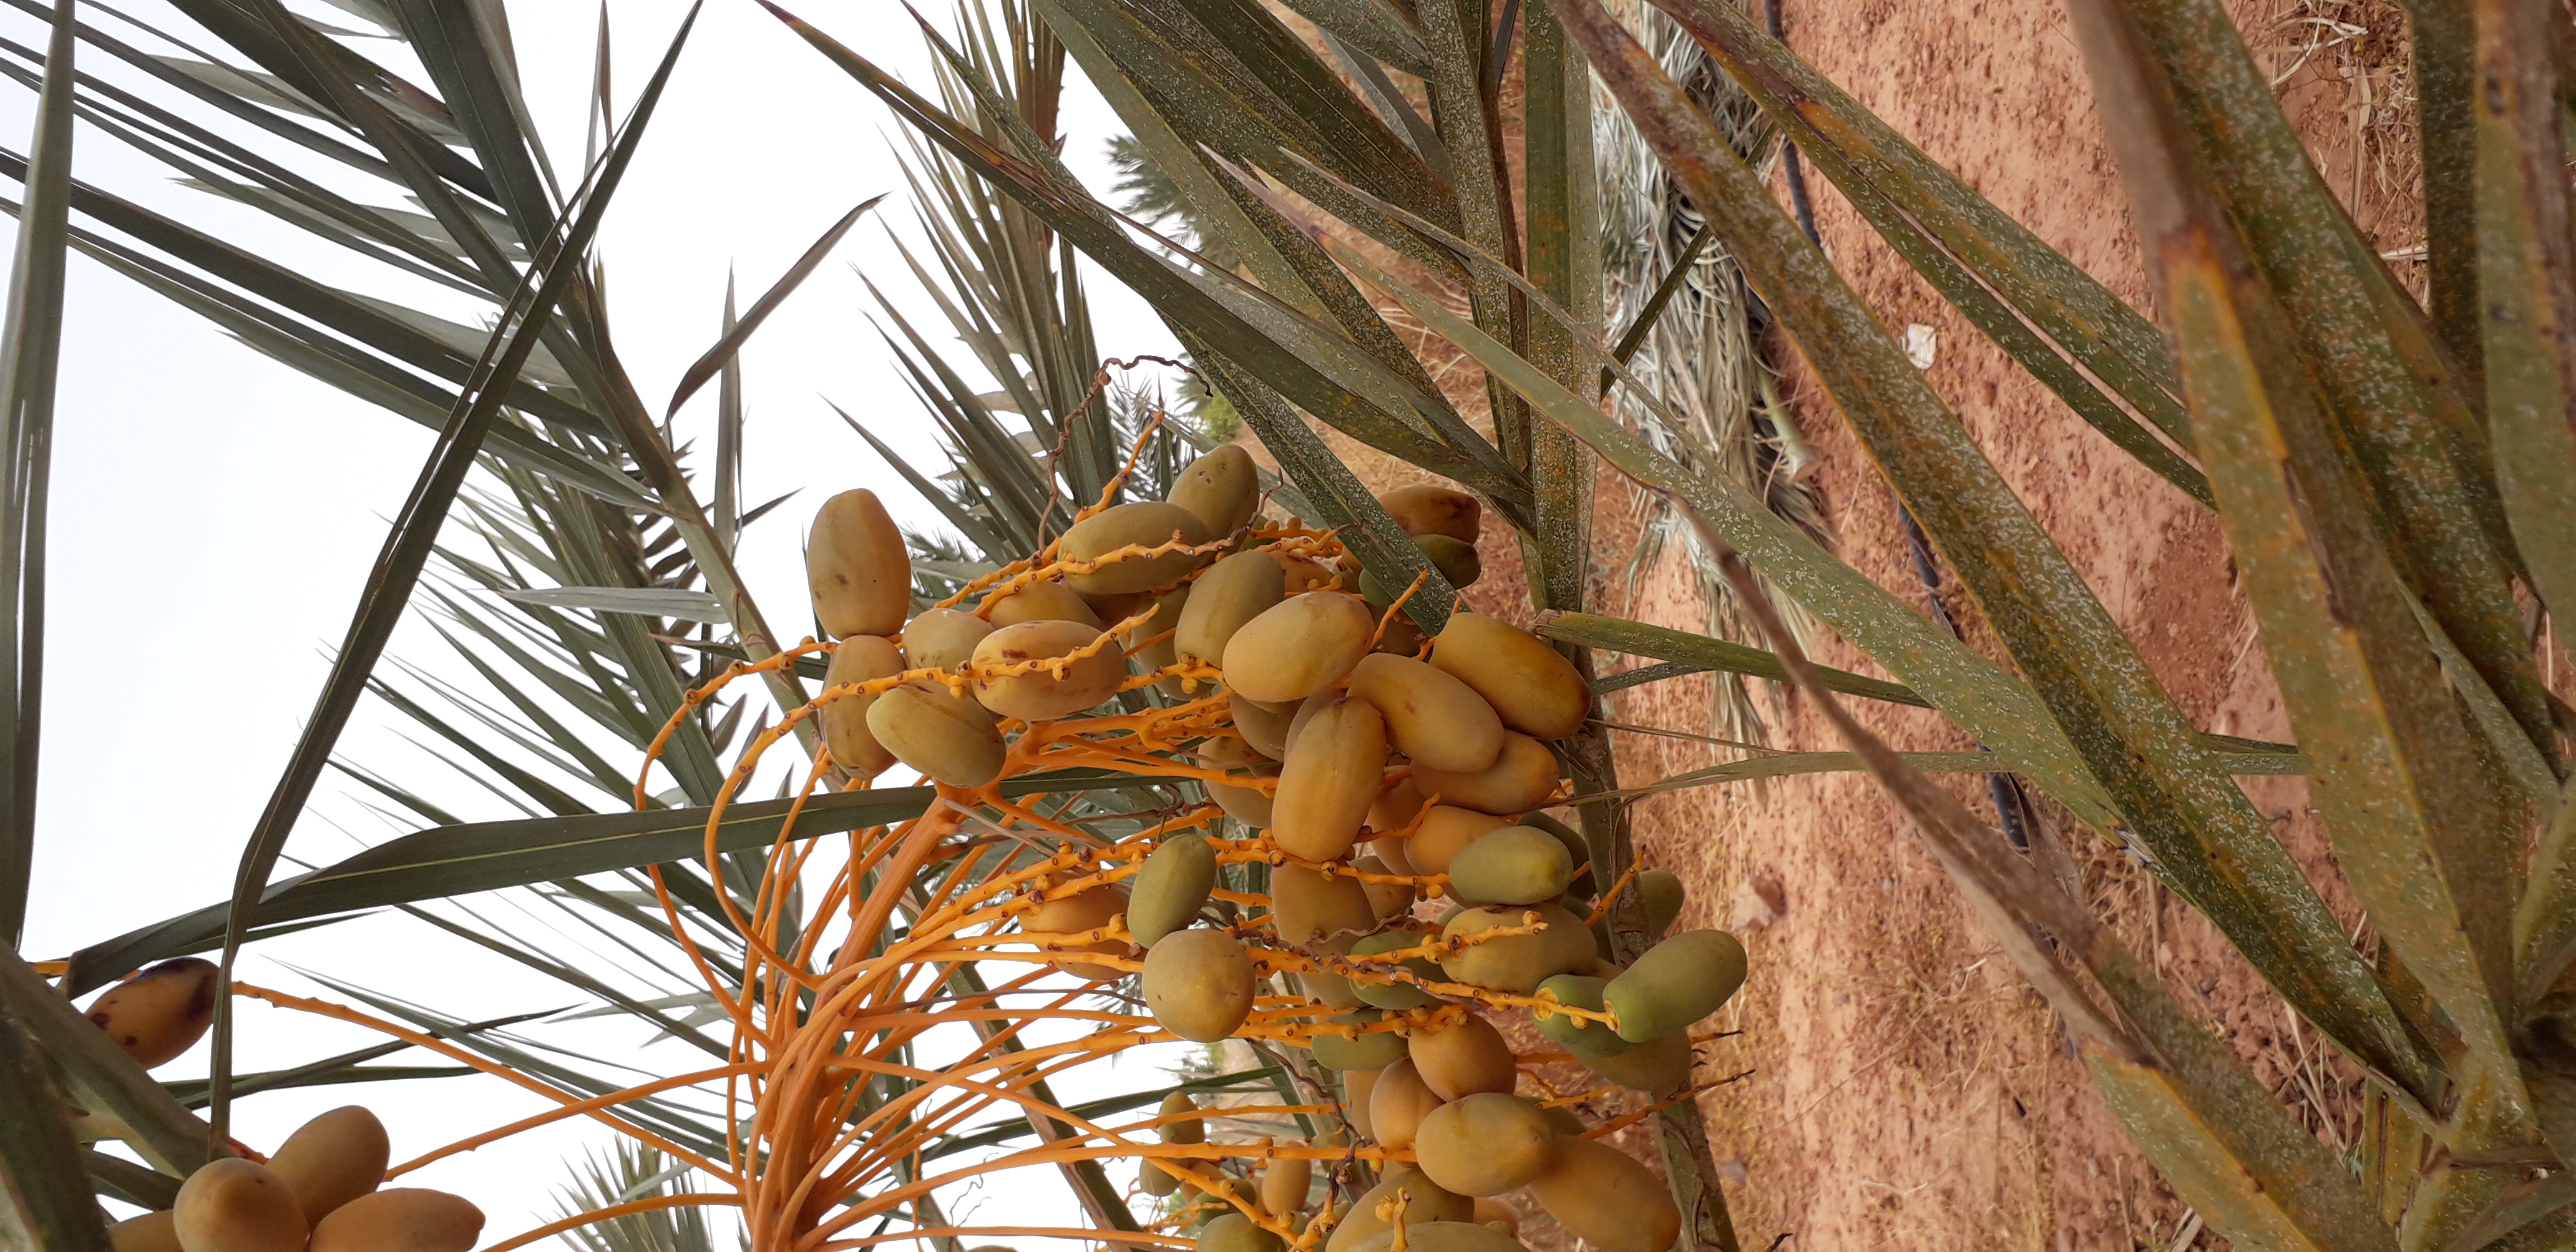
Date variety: Boumajhoul